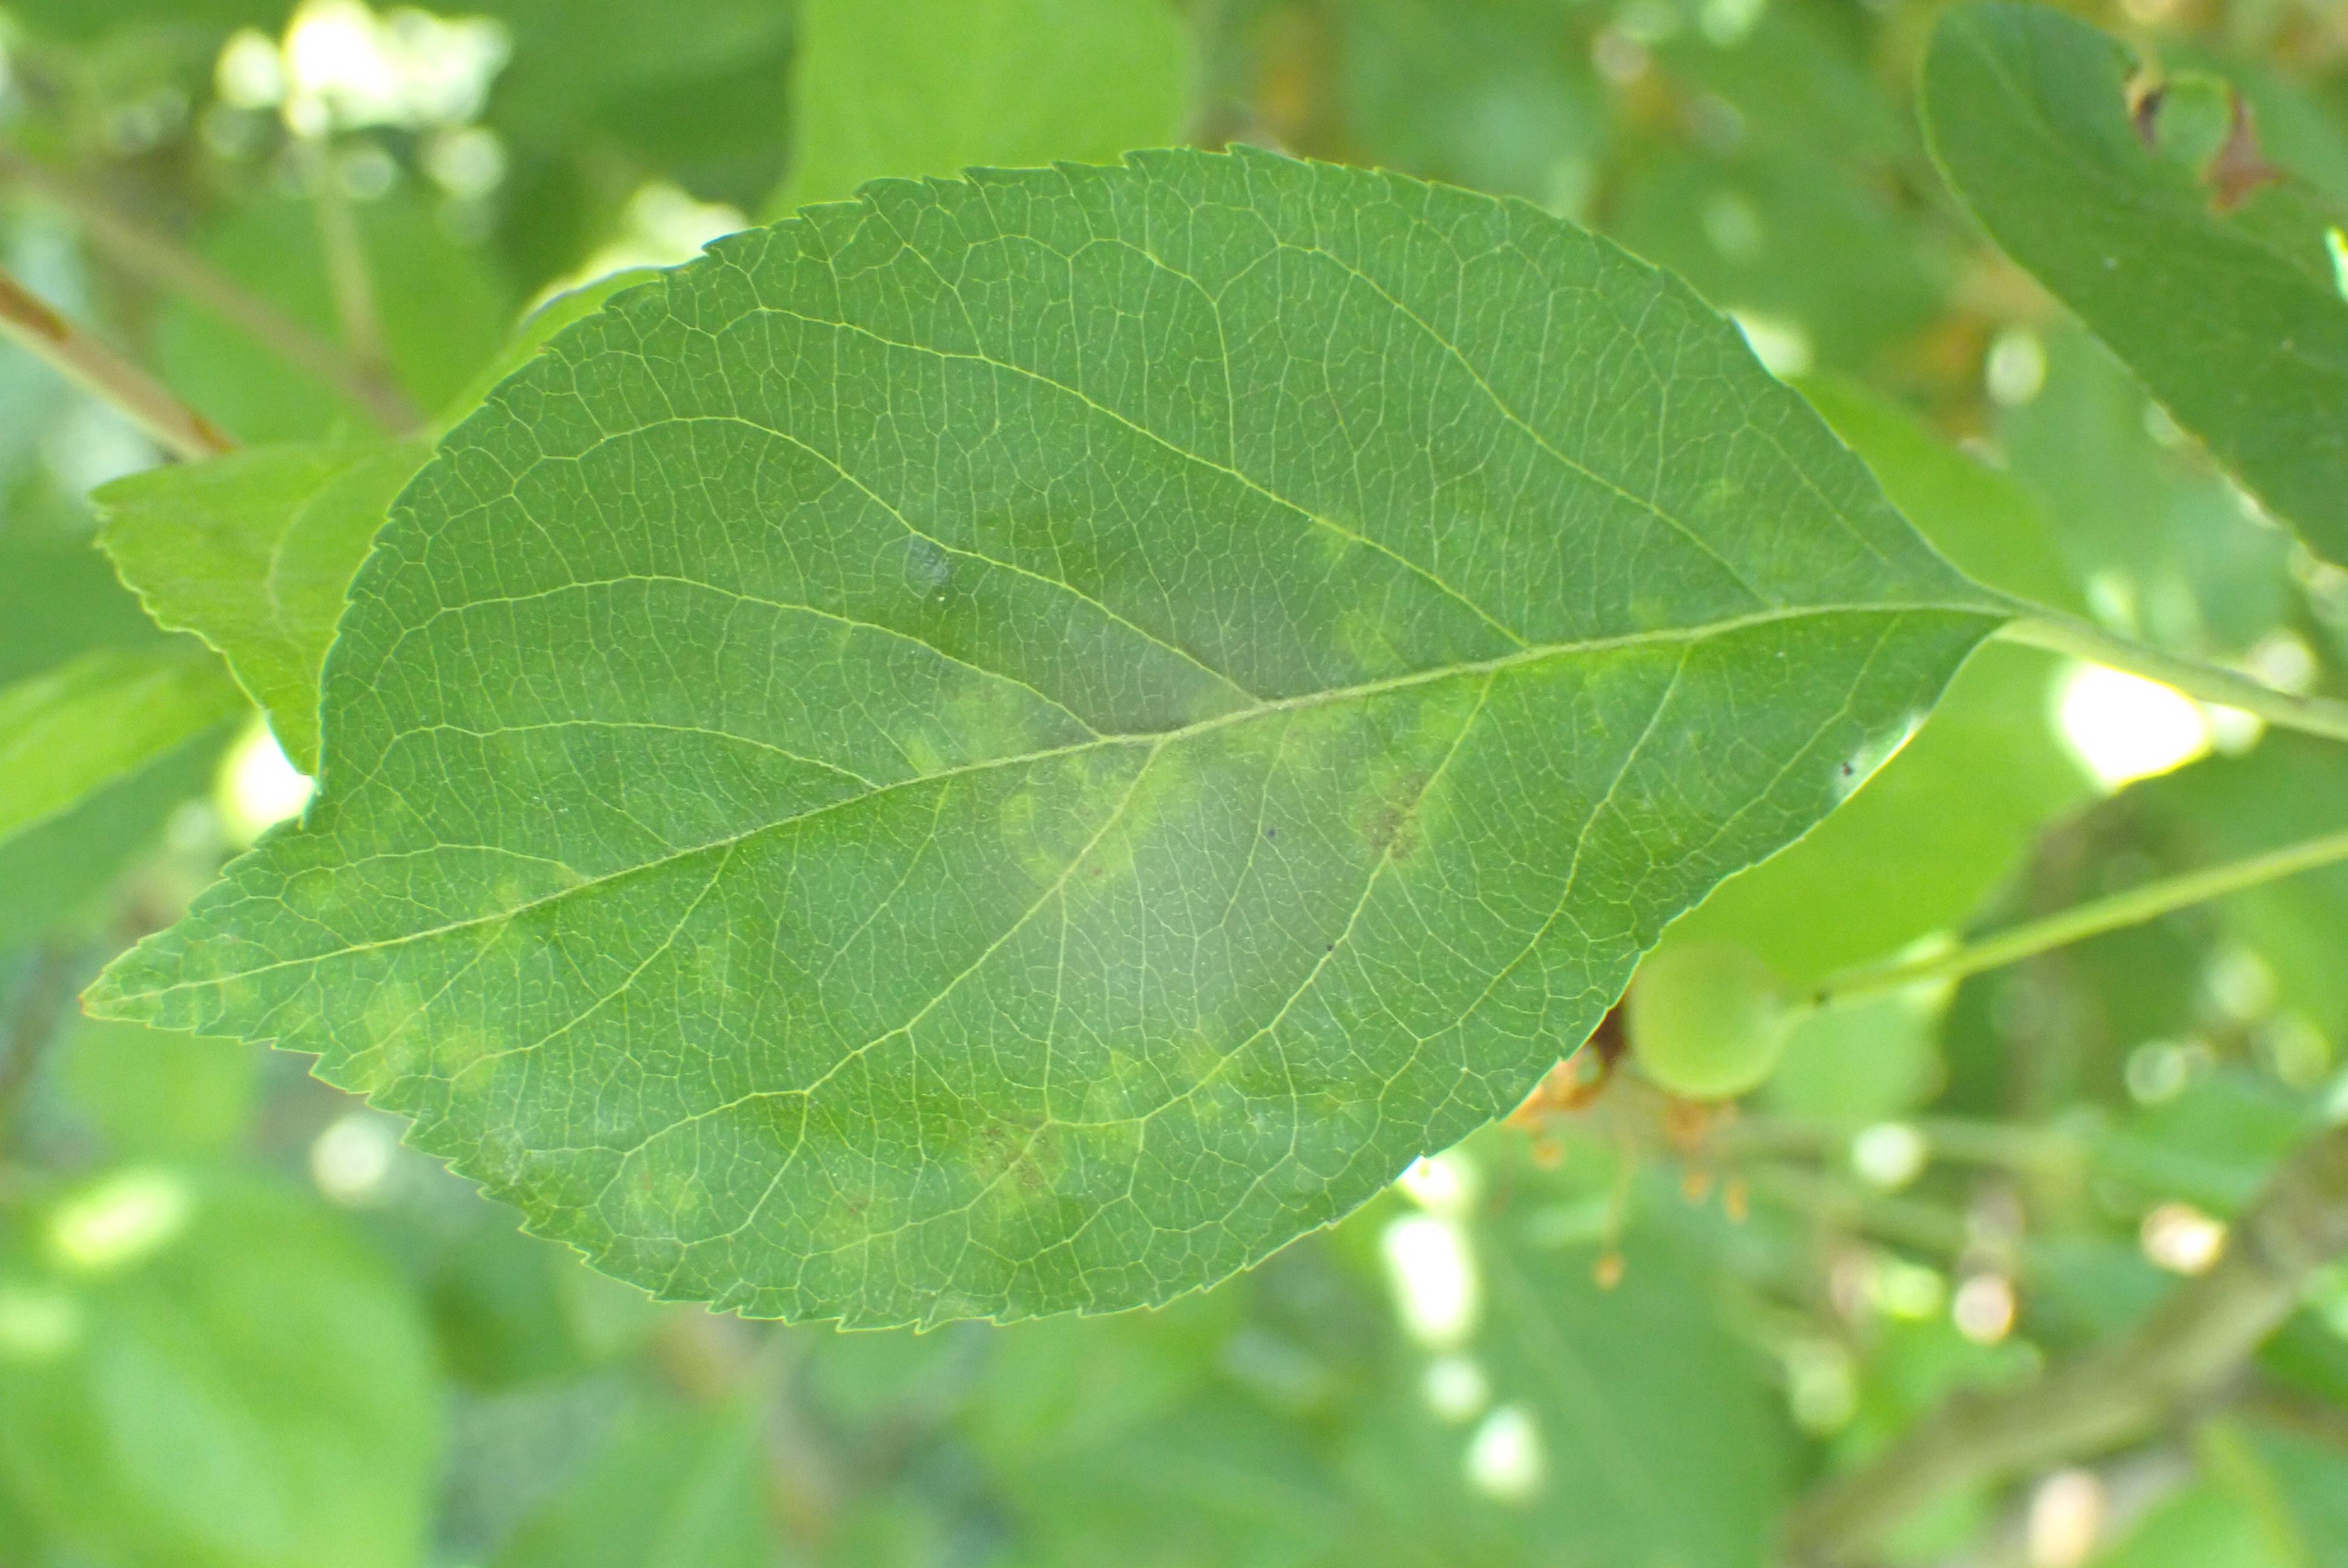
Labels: scab